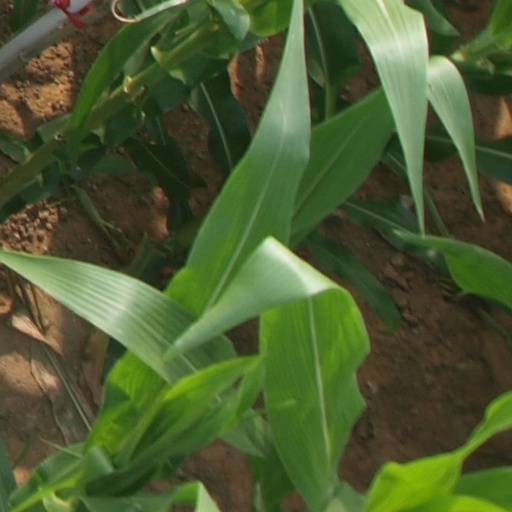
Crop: maize; corn